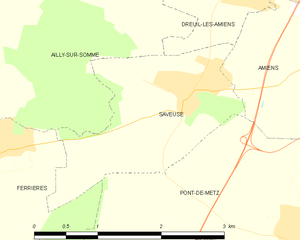
Carte des communes françaises Saveuse